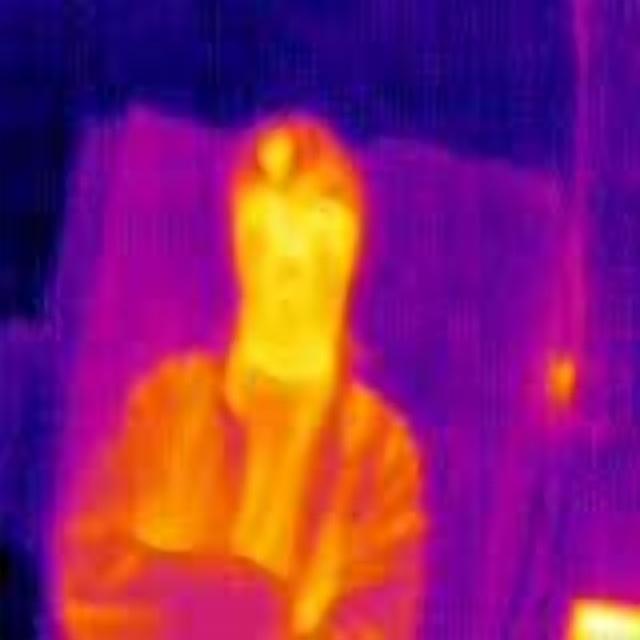
Detected objects:
label: person